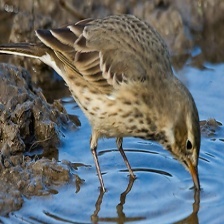
Species: AMERICAN PIPIT
Scientific name: ANTHUS RUBESCENS